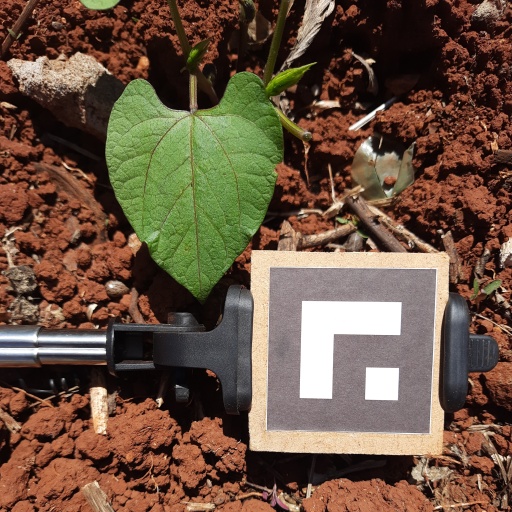
Observations: wavy surface, eating holes in the edge, under sunlight